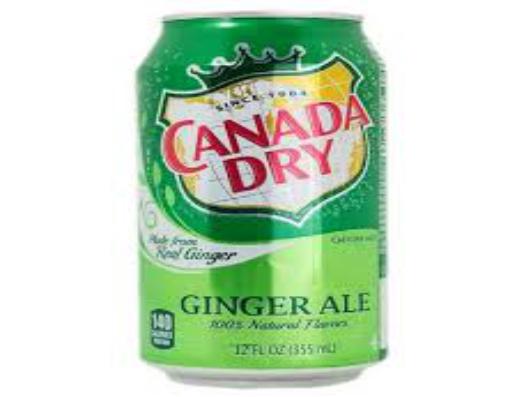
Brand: Ginger Ale
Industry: Food